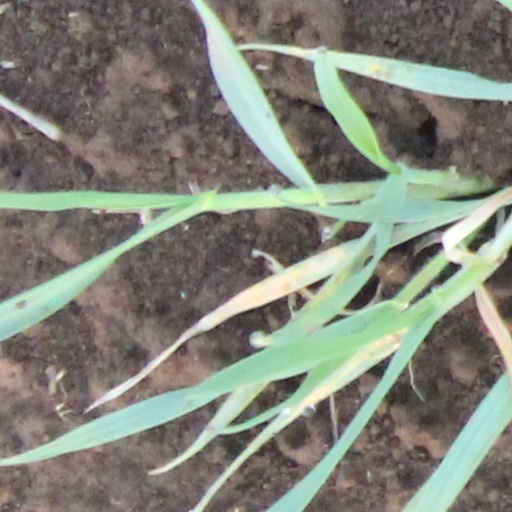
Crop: wheat